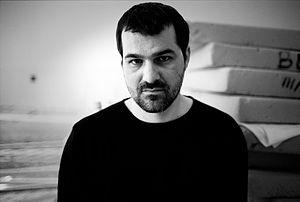
Kornél Mundruczó, né le 3 avril 1975 à Gödöllő dans le comitat de Pest, est un acteur, metteur en scène de théâtre et réalisateur hongrois.